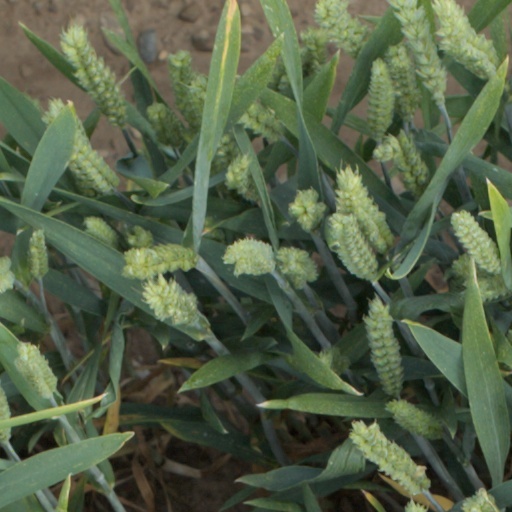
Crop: wheat